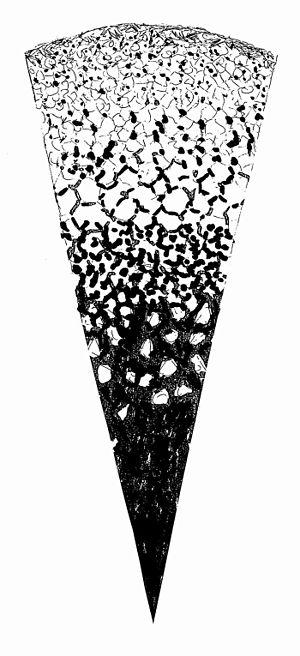
Une météorite est un objet solide d'origine extraterrestre qui en traversant l'atmosphère terrestre n'a pas perdu toute sa masse, et qui en a atteint la surface solide sans y être entièrement volatilisé lors de l'impact avec cette surface. La définition s'applique aussi à des objets arrivant sur la surface solide d'autres astres ; il a ainsi été trouvé sur la planète Mars plusieurs météorites, et sur la Lune un fragment de granite d'origine terrestre.